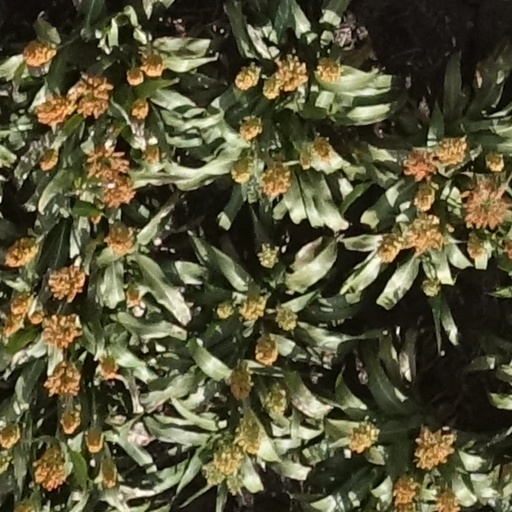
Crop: sorghum